Wellington Street, London

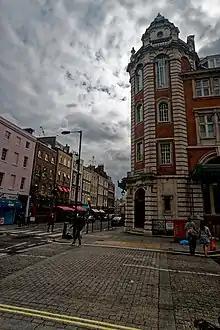
View of Wellington Street from Russell Street.

Wellington Street is a street located in Covent Garden, Westminster. It connects Bow Street, Russell Street, Tavistock Street, Exeter Street, Strand and Lancaster Place.